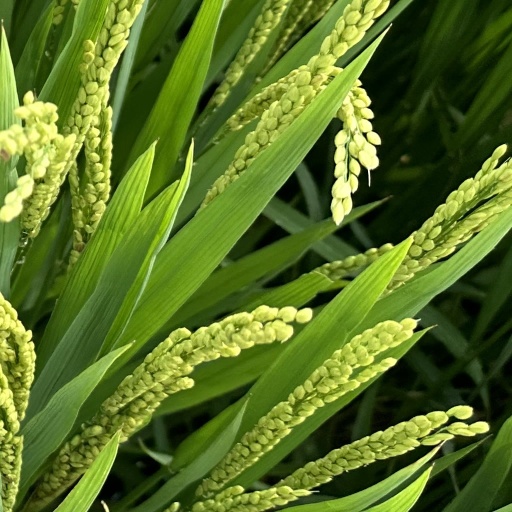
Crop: rice